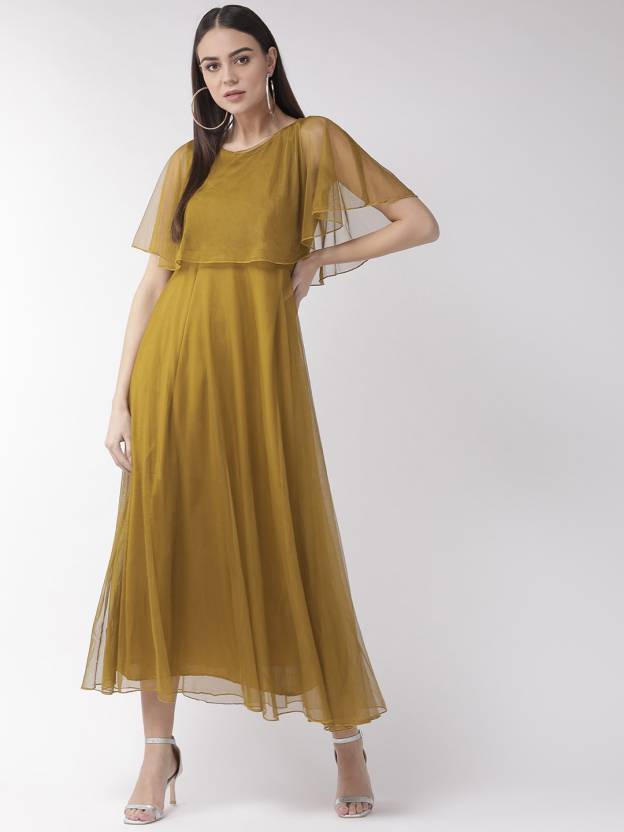
Product: Women Maxi Gold Dress
Price: ₹477
Colors: Gold
Pattern: Self Design